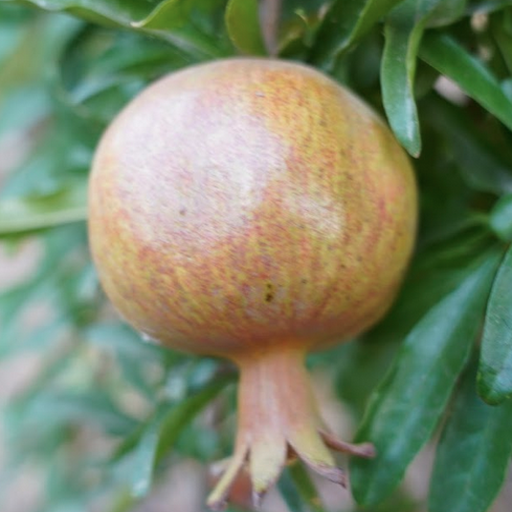
Label: Healthy